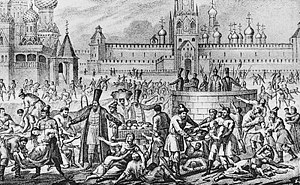
Den russiske hungersnød (1601-1603)
Den store hungersnød i 1601, en gravering fra 1800-tallet
Den russiske hungersnød 1601-1603 var Ruslands værste hungersnød, hvor opimod to millioner mennesker, en tredjedel af det russiske folk, døde under de urolige tider, da landet var præget af politisk uro og senere invaderet af Den polsk-litauiske realunion. De mange dødsfald bidrog til omfattende uro i samfundet og var medvirkende til at zar Boris Godunov blev styrtet. Hungersnøden var en del af verdensomspændende rekordkolde vintre og misvækst, der af geologer menes at være en følge af Huaynaputinas vulkanudbrud i 1600 i Peru.